2023 Lower Austrian state election

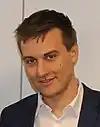
Sven Hergovich

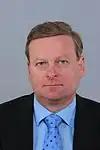
Gottfried Waldhäusl

After the election, the SPÖ replaced their party leader Franz Schnabl with Sven Hergovich - the current Lower Austrian leader of the Austrian Labor Market Service for the unemployed (AMS).